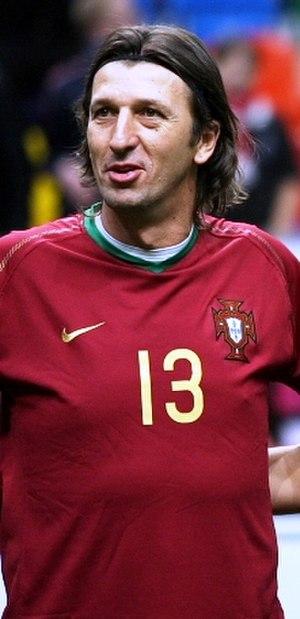
Dimas Manuel Marques Teixeira, plus communément appelé Dimas, né le 16 février 1969 à Johannesbourg, est un footballeur international portugais.